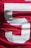
Number: 5